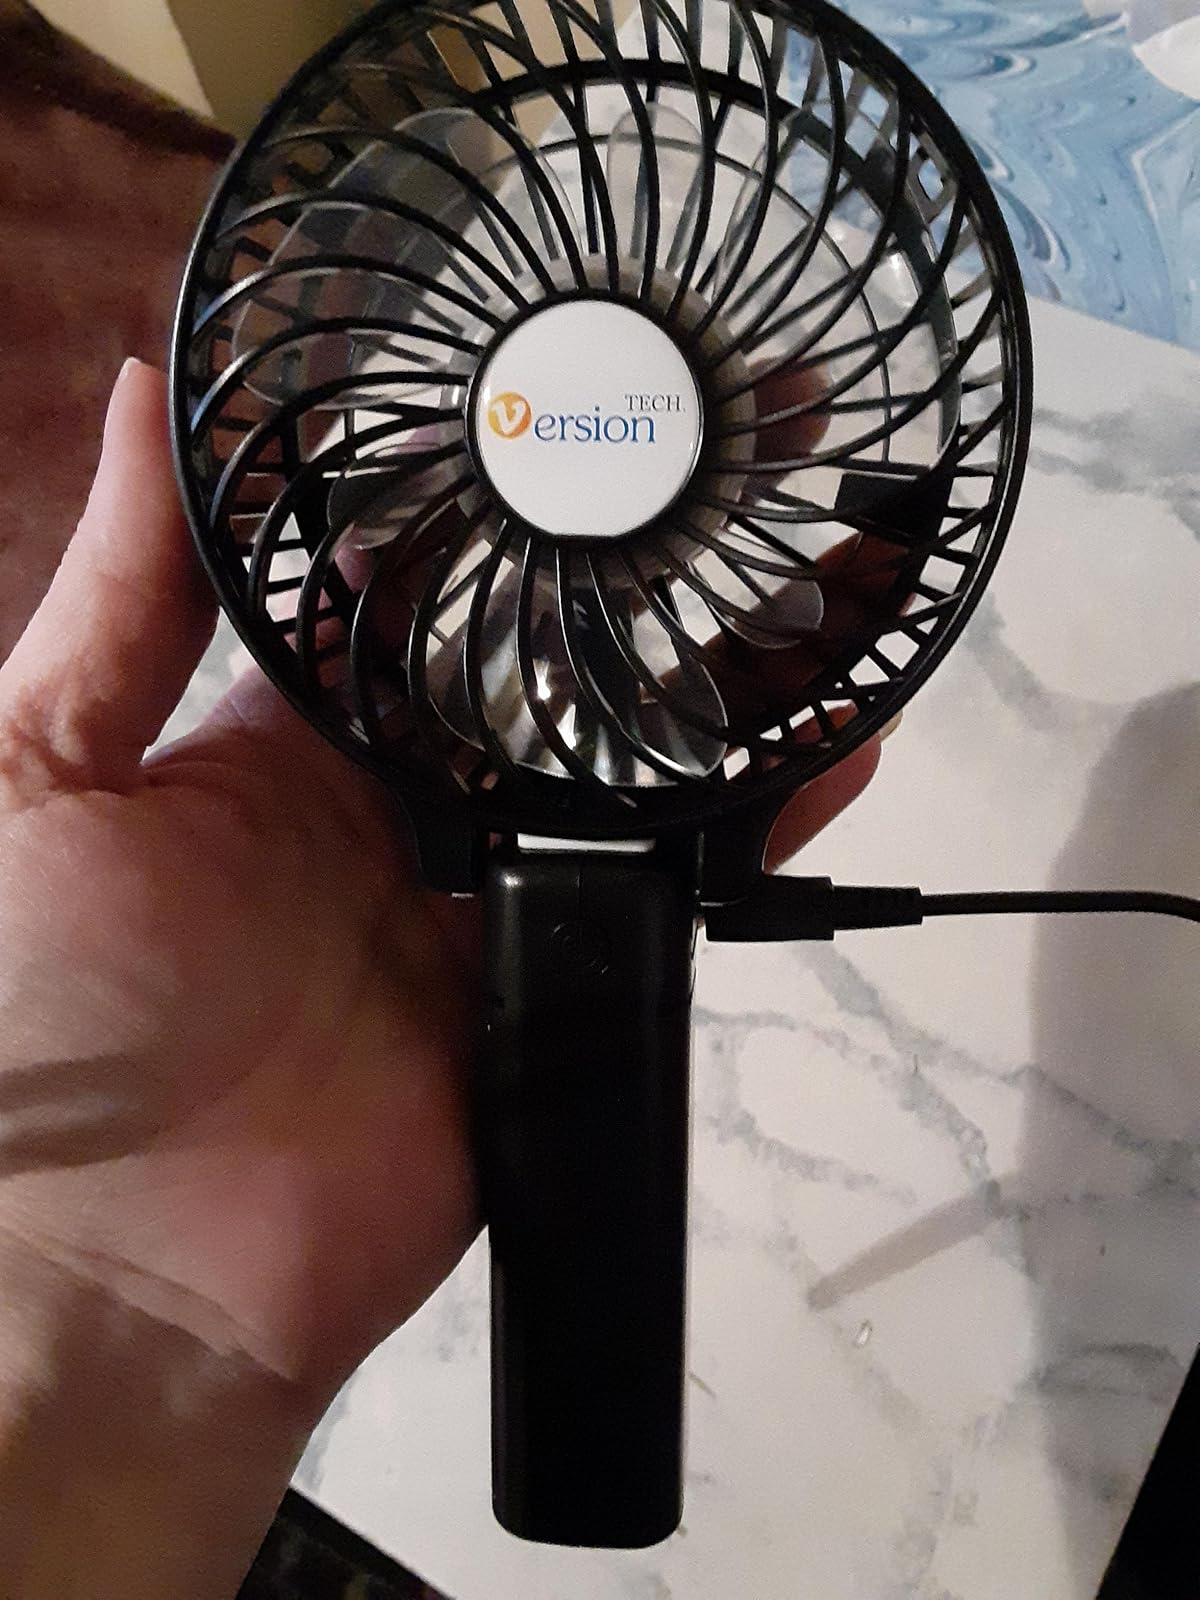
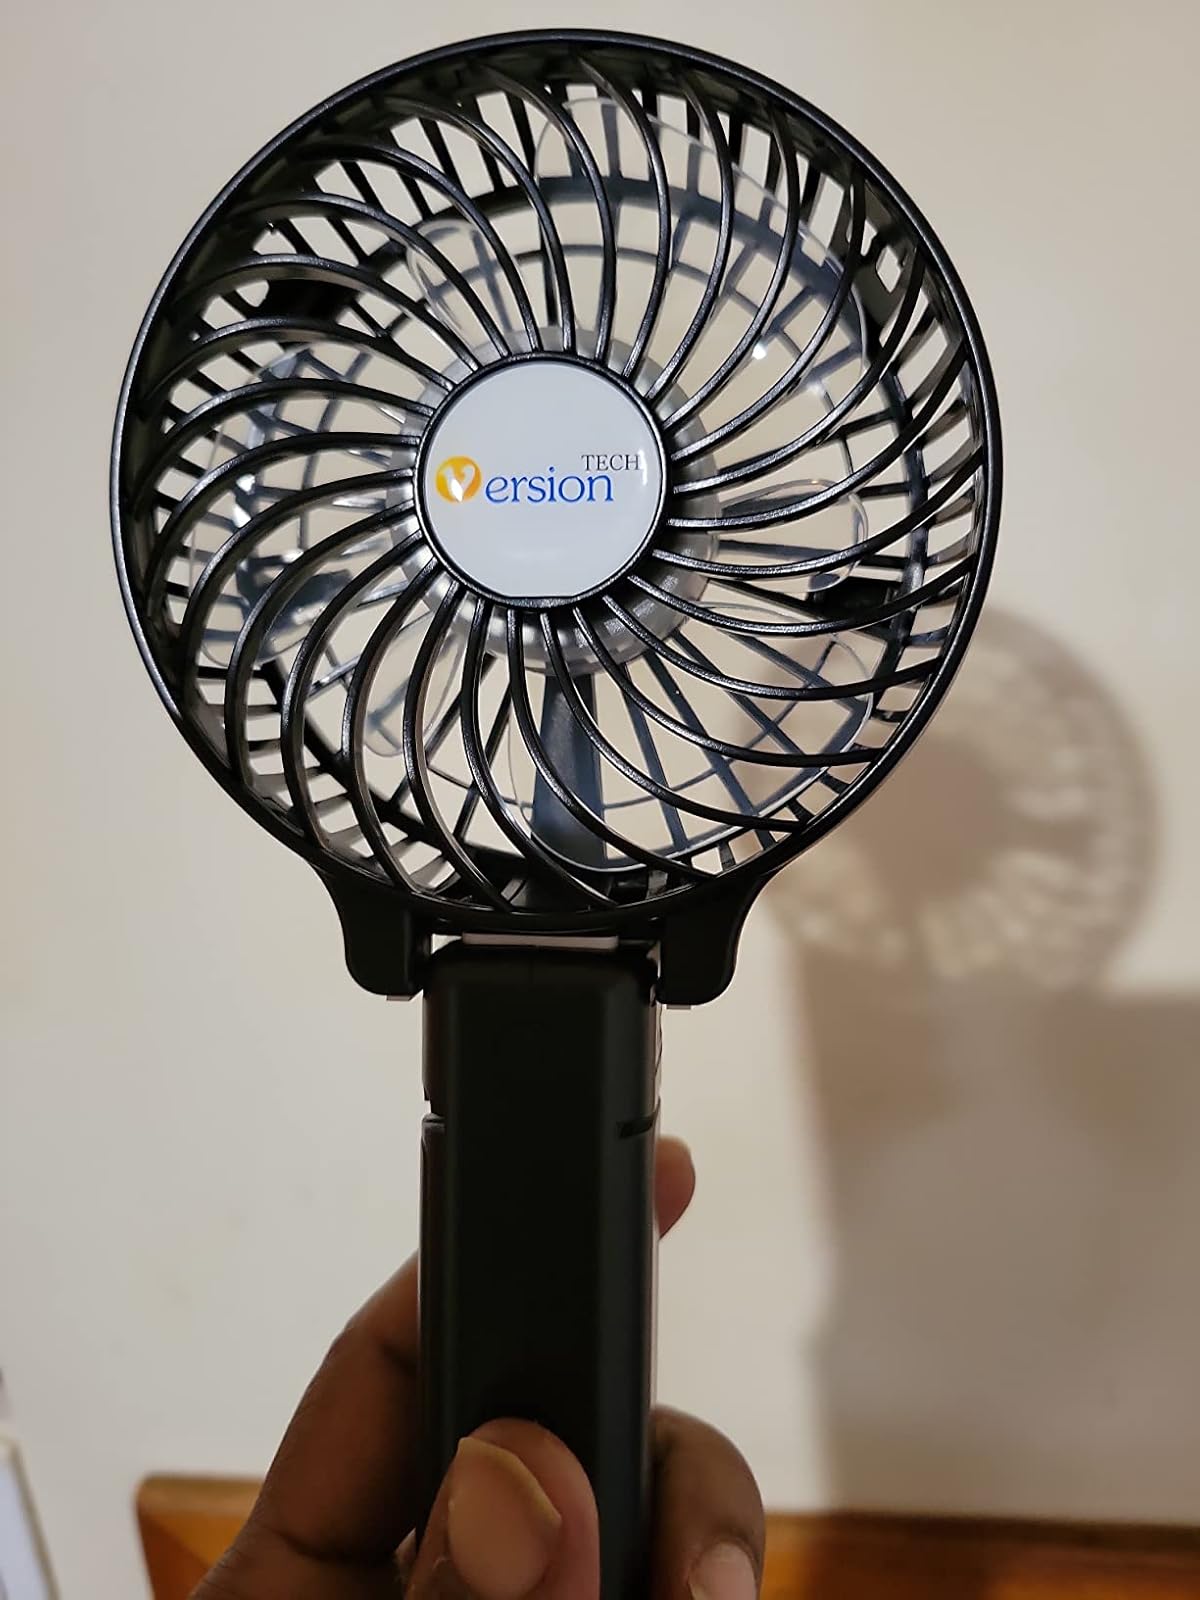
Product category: fan
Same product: yes